World Jewish Congress

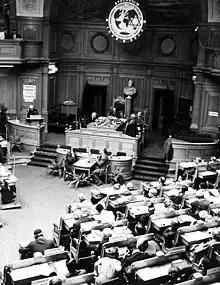
World Jewish Congress Plenary Assembly in Stockholm, Sweden, August 1959

In July 2011, Olympic news outlet "Around the Rings" reported that World Jewish Congress president Ronald S. Lauder had issued a statement urging IOC officials to ban Iran from participating in the Olympic Games, citing Iranian athletes' refusal to compete against Israeli athletes. "It is high time that a strong signal is sent to Iran that unless this long-standing boycott is lifted, Iranian athletes will not be allowed to enter major international events such as next year's Olympic Games in London", Lauder said. The WJC reiterated its position when in May 2012 Iranian President Ahmadinejad announced plans to attend the London Olympics. Ahmadinejad has "no business" attending the London Olympic Games this summer, the "Jewish Chronicle" quoted a World Jewish Congress spokesman as saying.